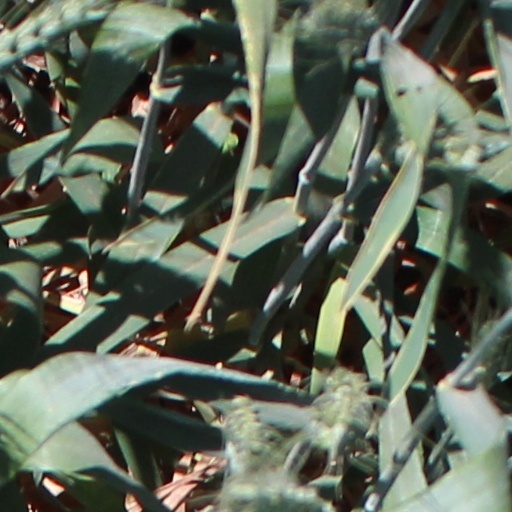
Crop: wheat